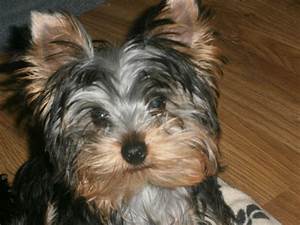
Label: dog